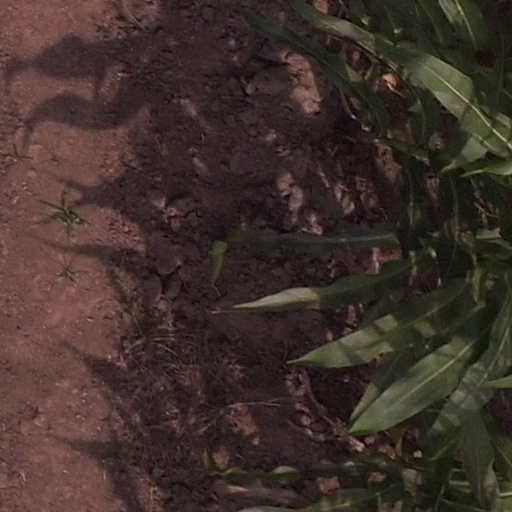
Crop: maize; corn